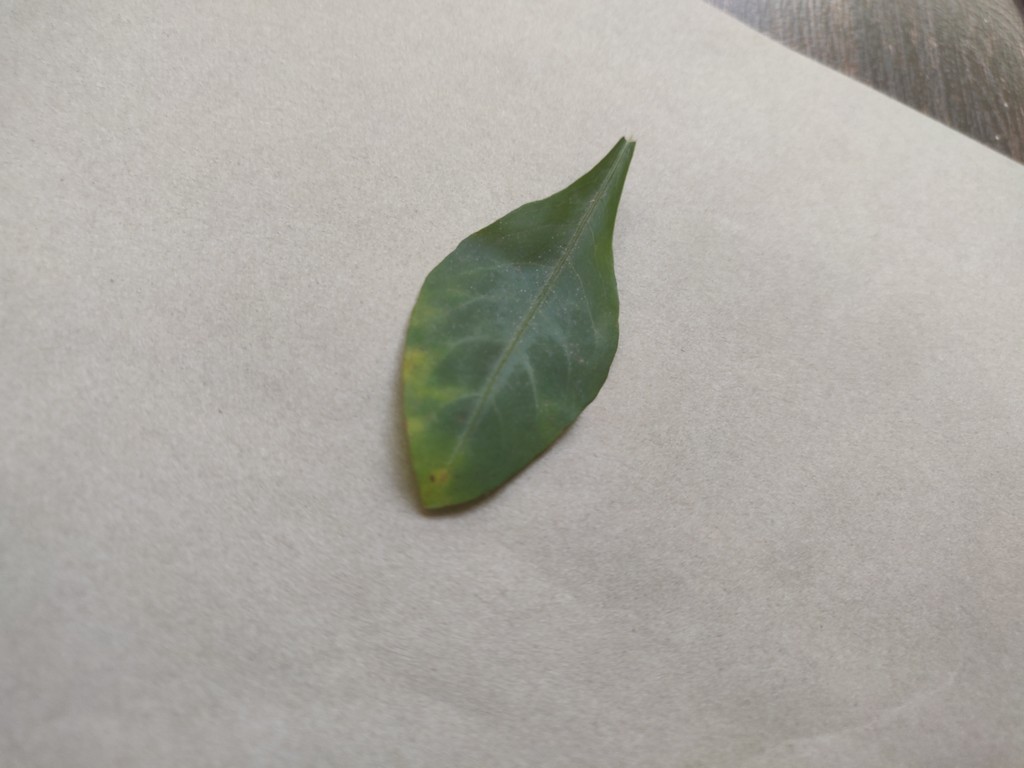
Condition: Unhealthy
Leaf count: single
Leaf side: front